Giuseppe Bastianelli

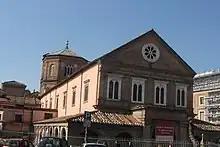
Ospedale Santo Spirito in Sassia

He obtained a medical degree in 1885 and thus, a medical culture of the highest order was formed, which later made him gain recognition even outside of Italy (primarily in America, England and Germany). In 1891, at twenty-nine years old, Bastianelli earned the title of primary doctor in the "Ospedale di Santo Spirito in Sassia" Rome, where he worked alongside the physicians Angelo Celli, Ettore Marchiafava and Amico Bignami, especially in the field of the physiopathology of malaria. He became professor at Sapienza University of Rome and dirigent of The Institute of Malariology "E. Marchiafava", and he was the only member of the Roman School of Malariology to take part in the campaign of eradication of malaria, in support of the work of Alberto Coluzzi.